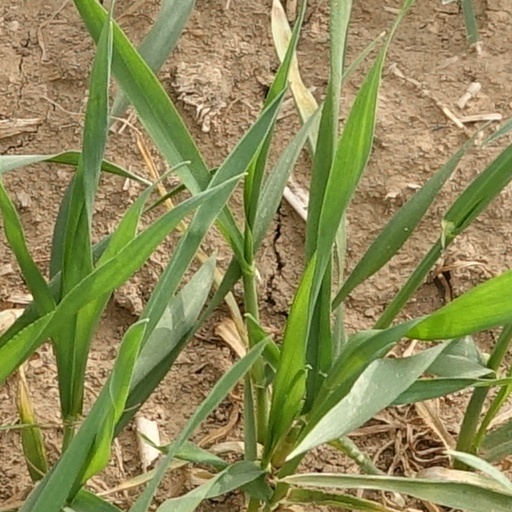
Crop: wheat